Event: Nepal Earthquake
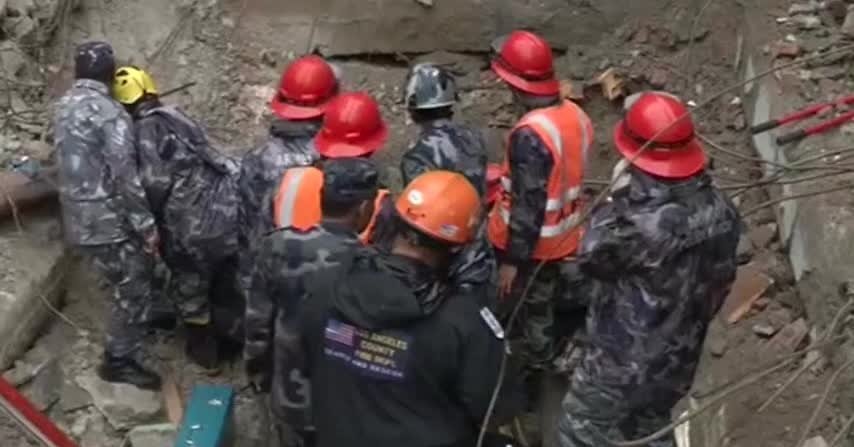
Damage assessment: damage